Jonathan Haidt

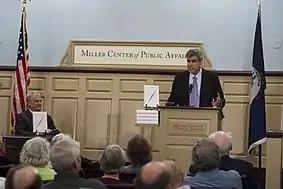
Haidt speaking at the Miller Center of Public Affairs in Charlottesville (March 19, 2012).

Together with Paul Rozin and Clark McCauley, Haidt developed the Disgust Scale, which has been widely used to measure individual differences in sensitivity to disgust. Haidt, McCauley and Rozin have written on the psychology of disgust as an emotion that began as a guardian of the mouth (against pathogens), but then expanded during biological and cultural evolution to become a guardian of the body more generally, and of the social and moral order.